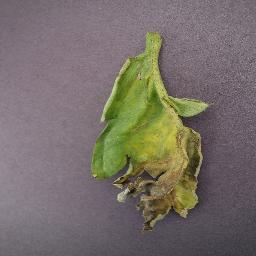
Label: Tomato___Late_blight